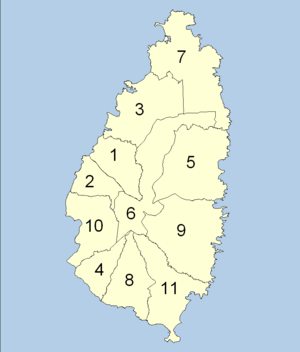
L'île de Sainte-Lucie est administrativement subdivisée en 10 districts. Ces districts sont utilisés également pour le découpage des 17 districts électoraux.